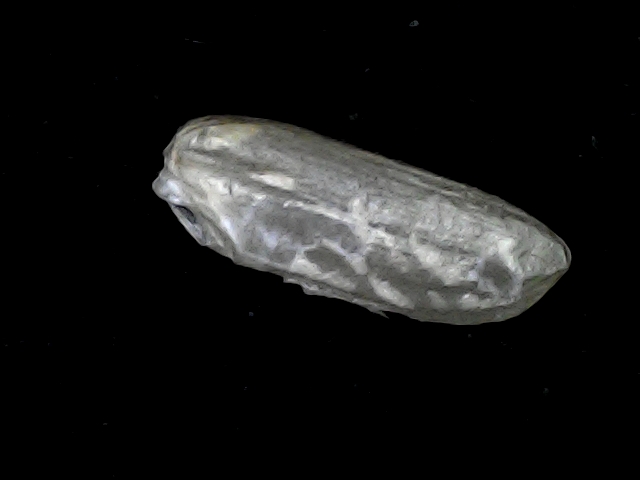
Rice variety: BD51